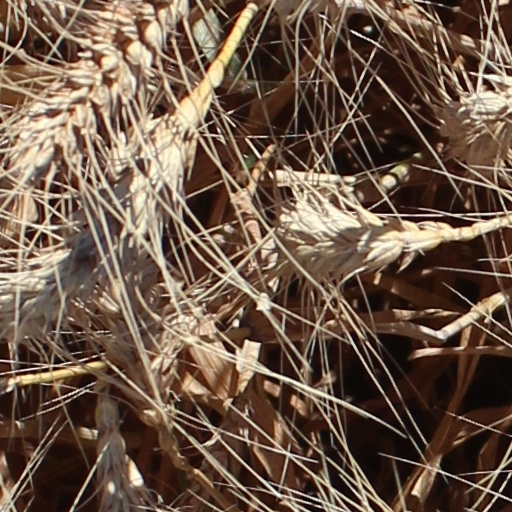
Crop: wheat